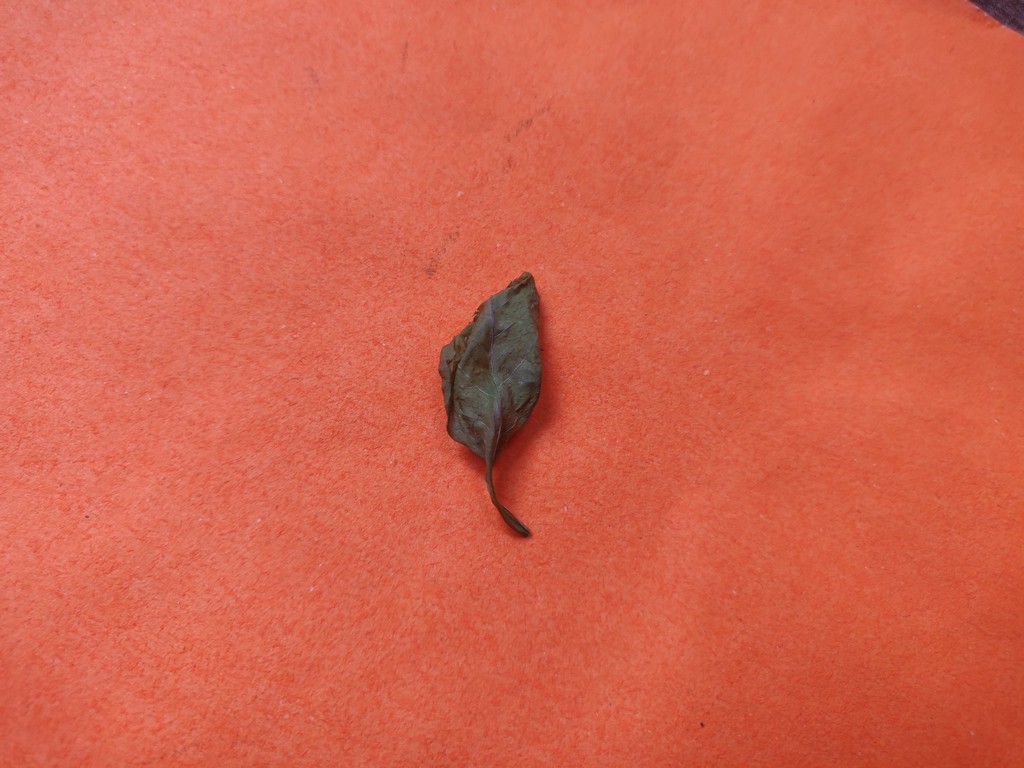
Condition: Dried
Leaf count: single
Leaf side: unknown